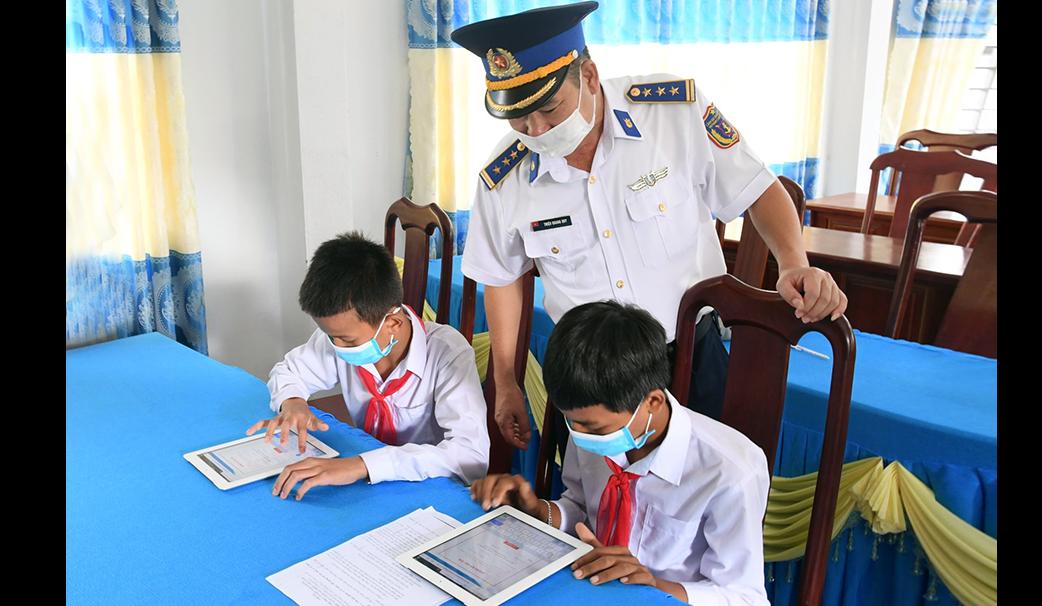
có hai em học sinh đeo khăn quàng đỏ đang ngồi bên bàn